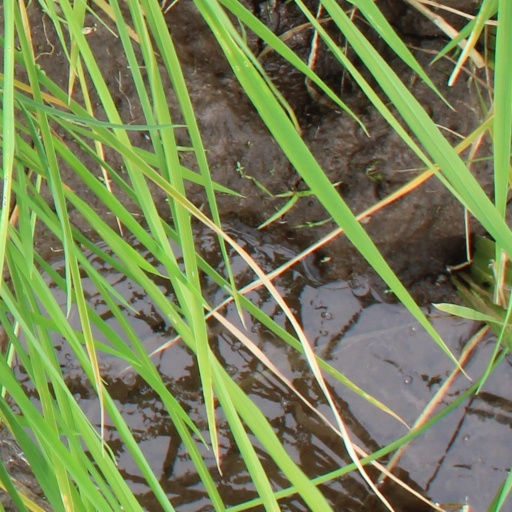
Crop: rice